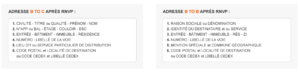
Règle d'écriture d'une adresse postale selon la norme AFNOR XP Z 10-011
RNVP est le sigle de Restructuration Normalisation Validation Postale.